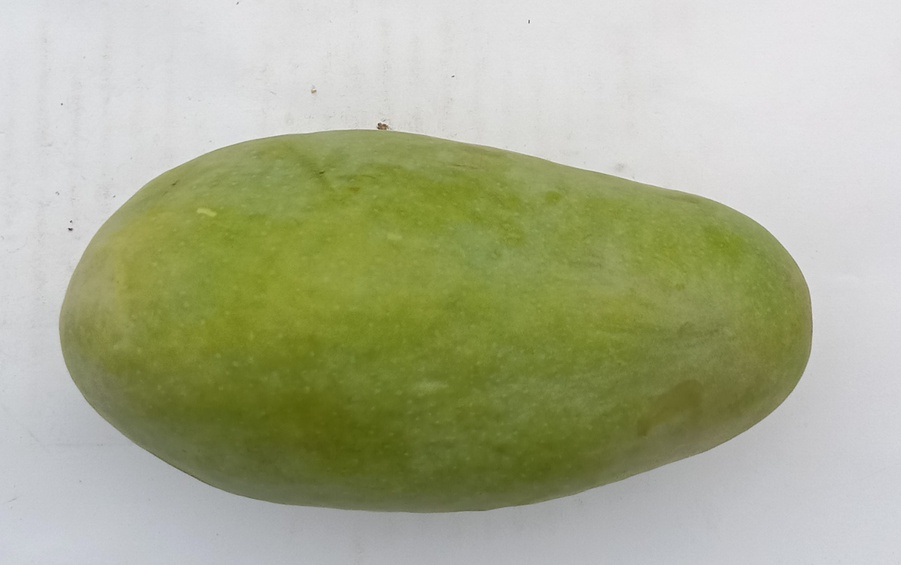
Mango variety: Sindhri